Pepper-box

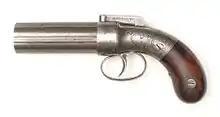
A pepperbox by Allen & Thurber, one of the most common American designs

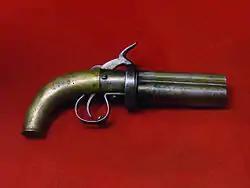
A mid 19th century four barrel Russian pepperbox pistol

The pepper-box pistol or simply pepperbox (also "pepper-pot", from its resemblance to the household pepper shakers) is a multiple-barrel firearm, mostly in the form of a handgun, that has three or more gun barrels each holding a single shot. The barrels are fired in sequence by a rotating firing mechanism or, more typically, by rotating the entire barrel assembly to bring each barrel in line with a single lock or hammer, similar to rotation of a revolver's cylinder.